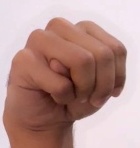
ASL sign: M